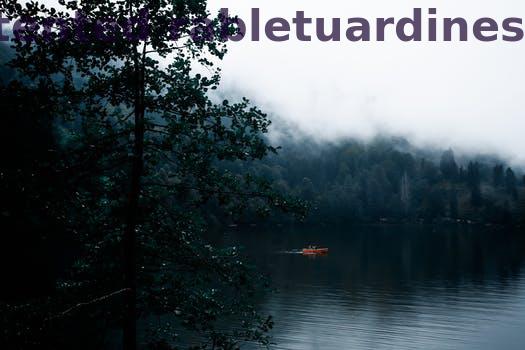
Label: Watermark